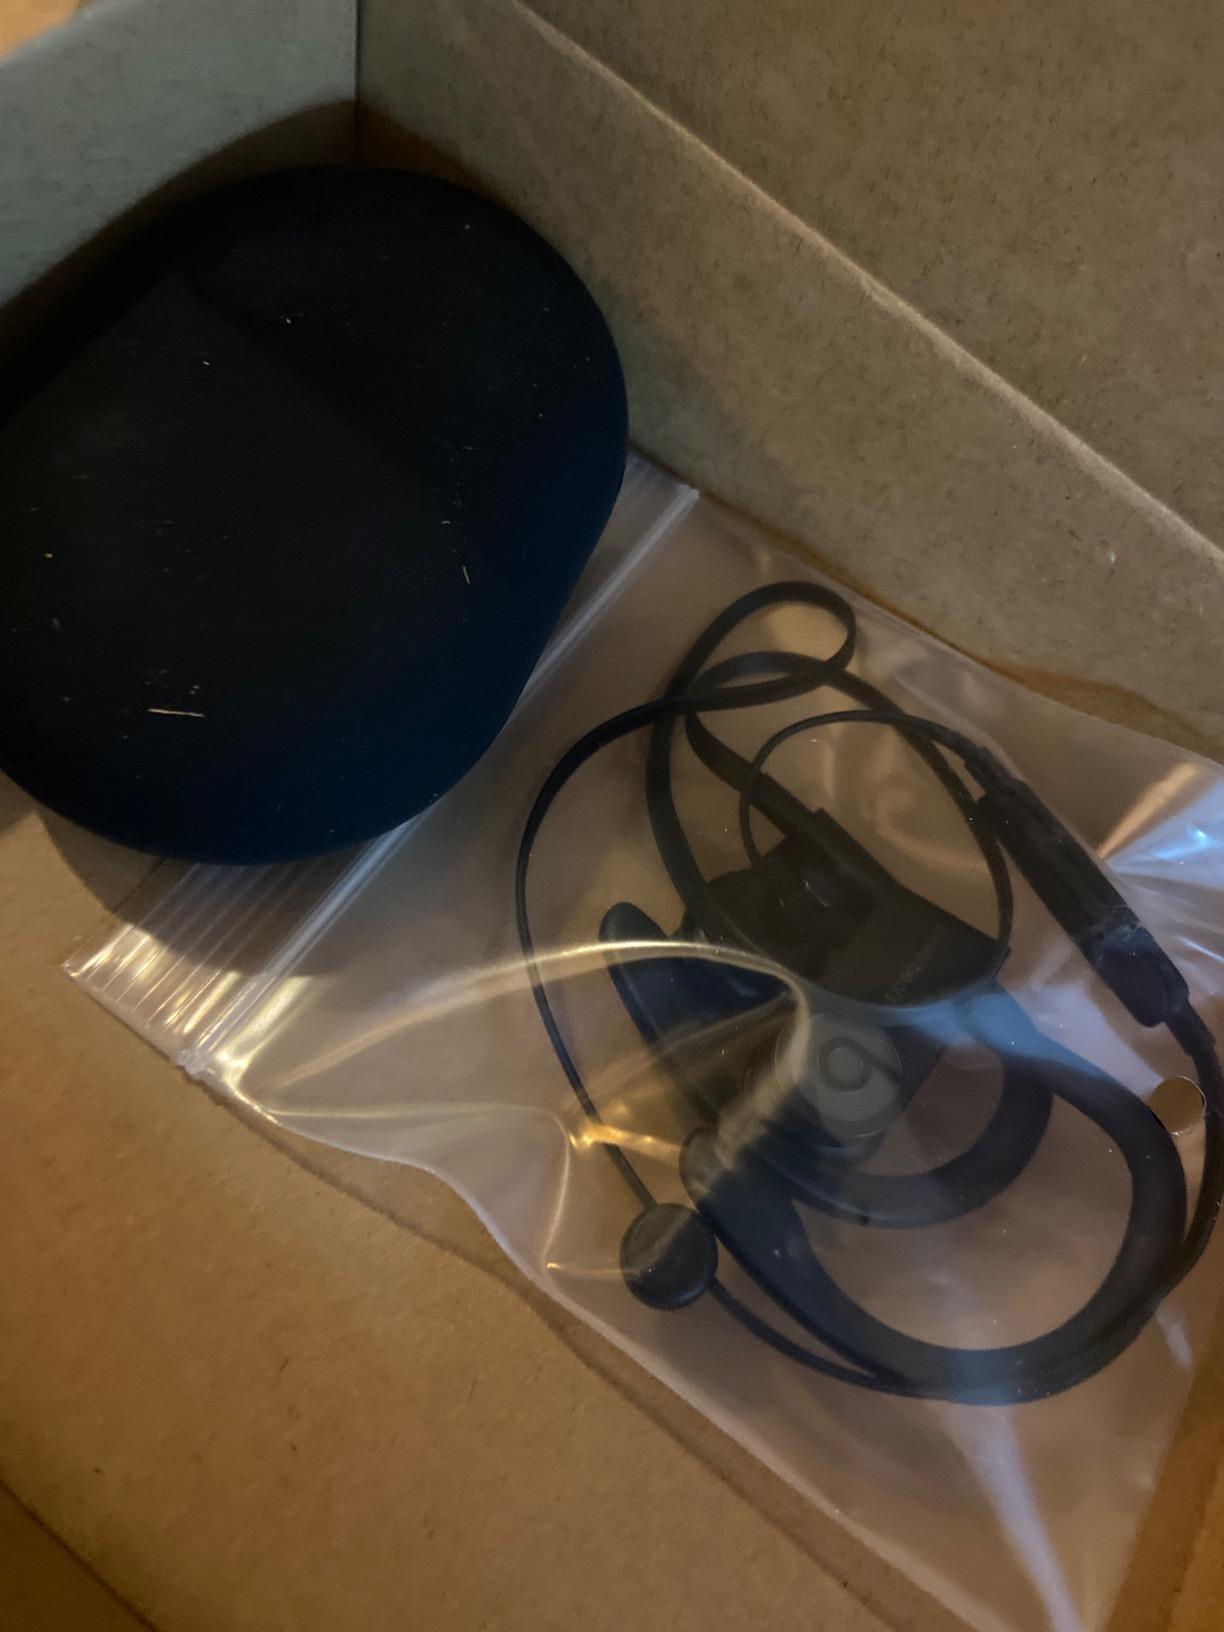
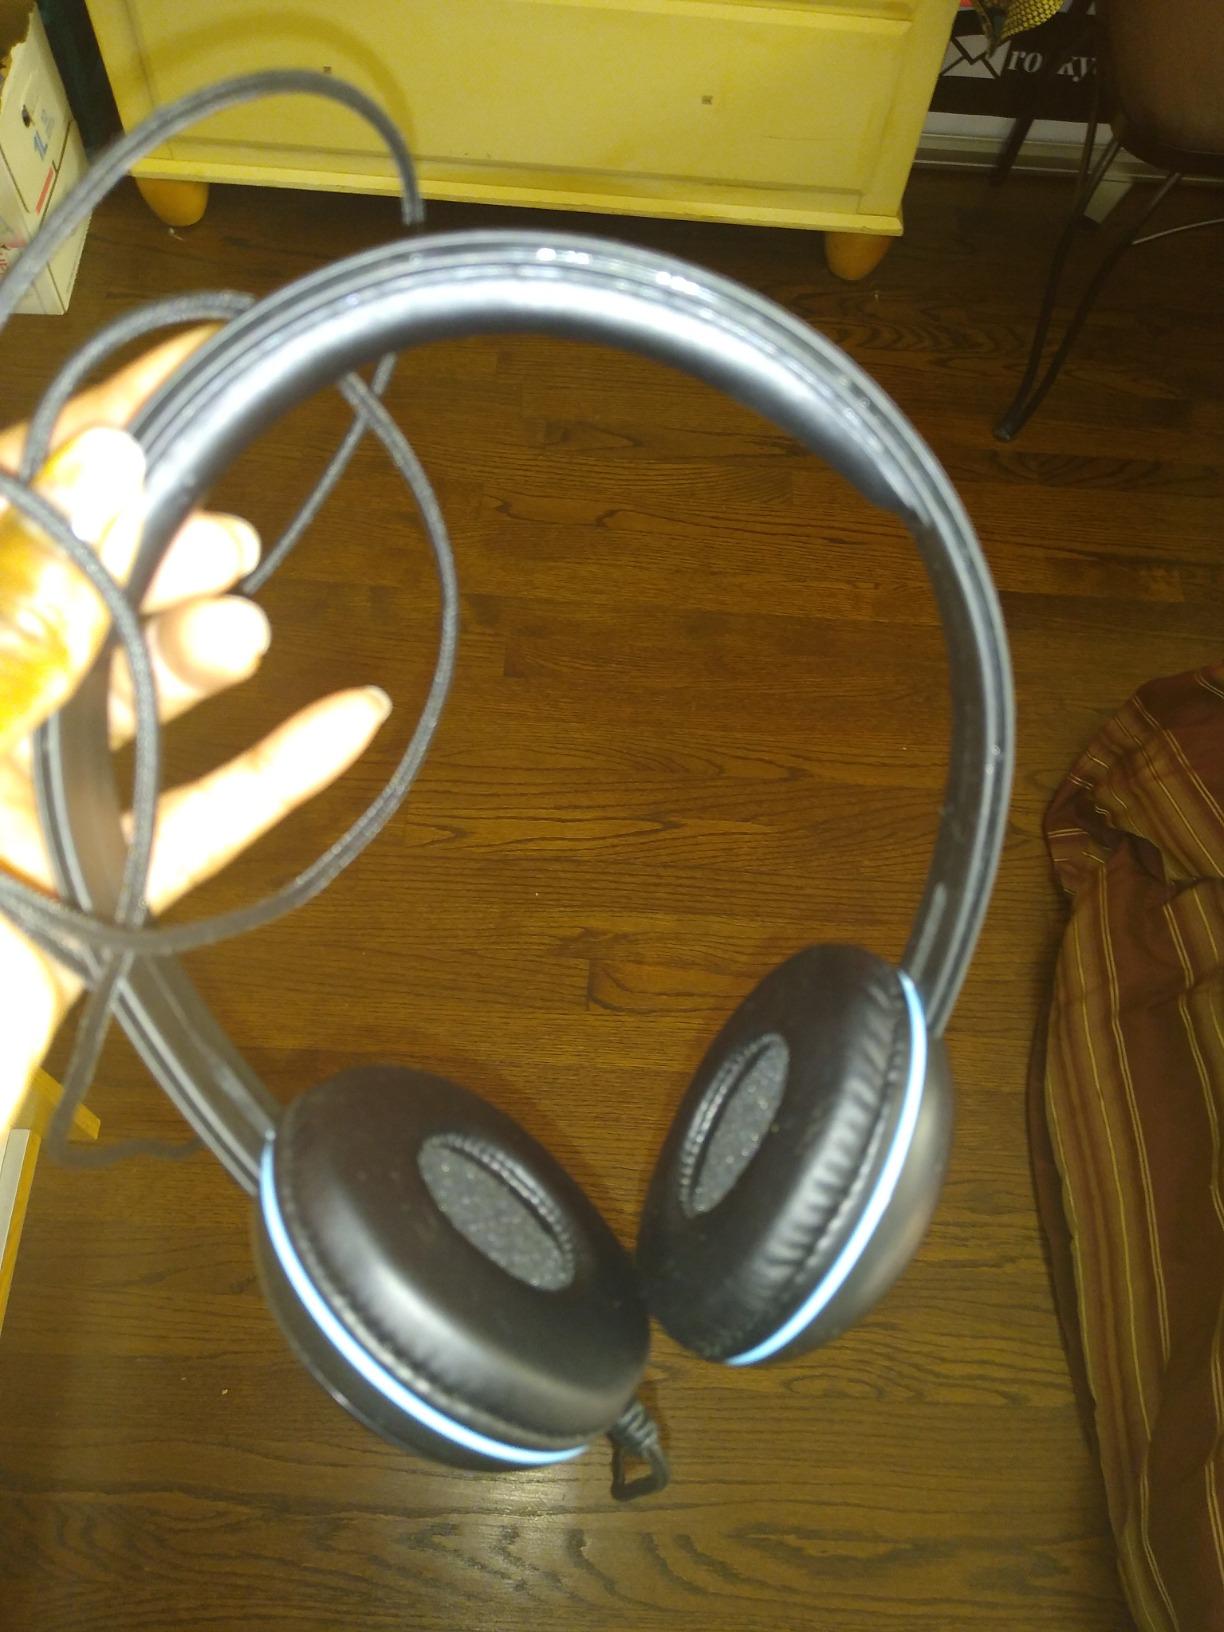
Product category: headphones
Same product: no